Vic Edelbrock Jr.

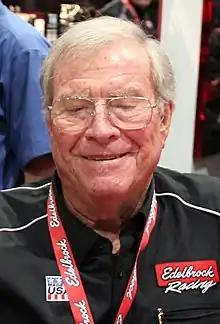
Edelbrock in 2012

Otis Victor "Vic" Edelbrock Jr. (August 23, 1936 – June 9, 2017) was the son and only child of famed mechanic and Edelbrock founder, Vic Edelbrock. He was the president of Edelbrock from 1962 until his death in his home in Rolling Hills, California at age 80.